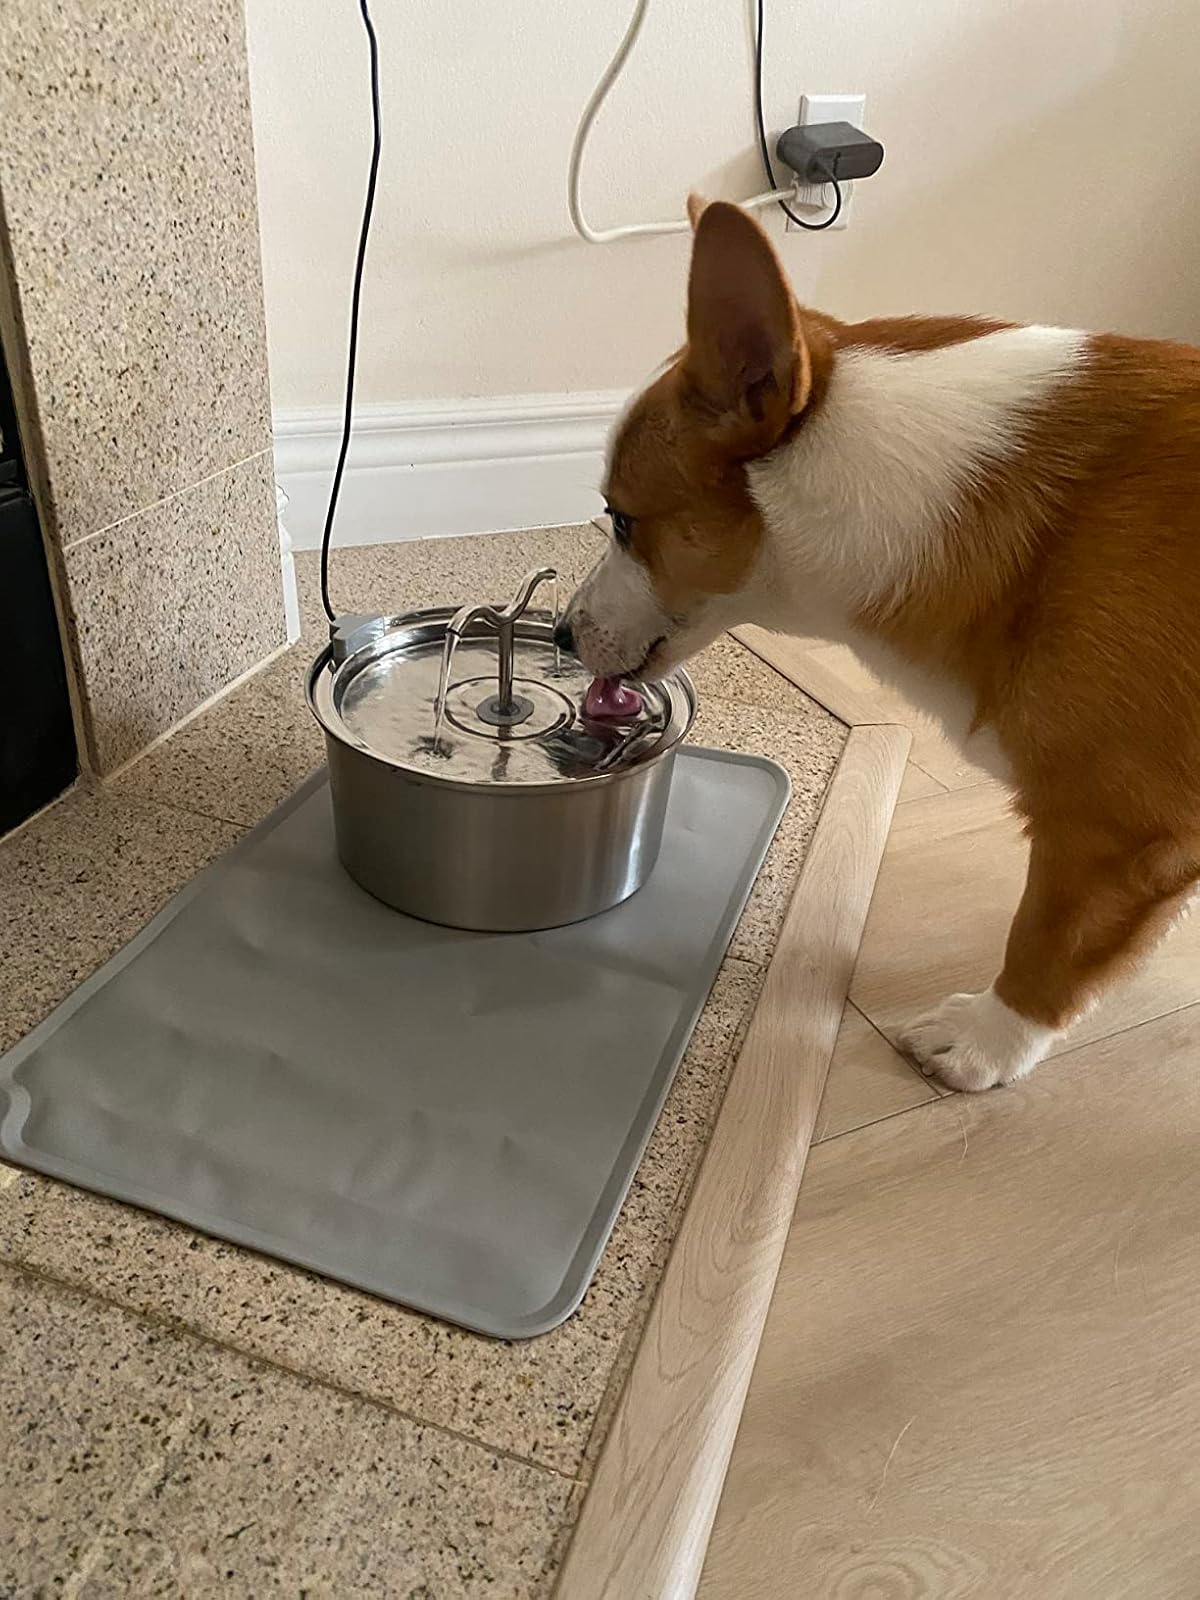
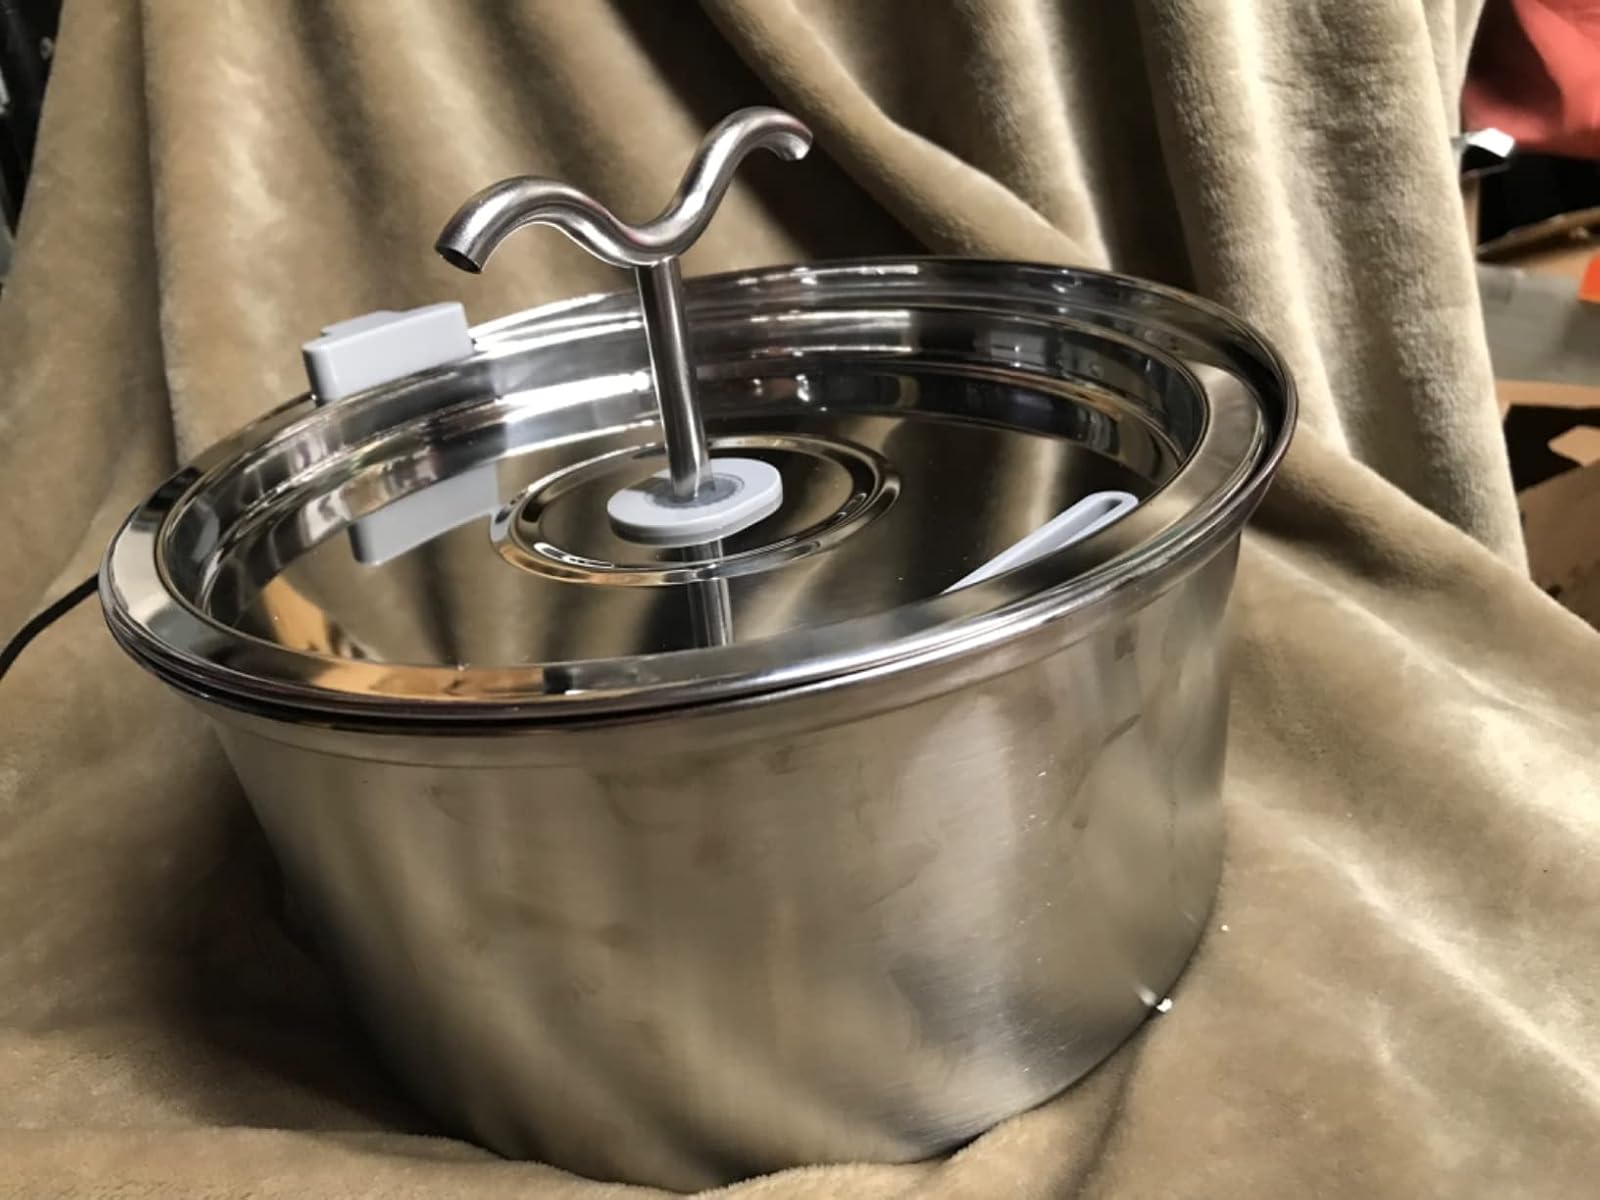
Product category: items_bowl
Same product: yes